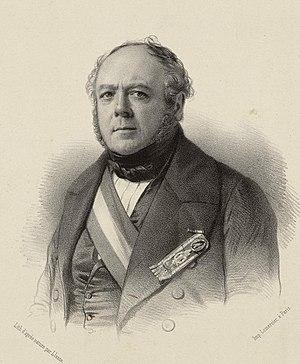
Henri-Georges Boulay de La Meurthe (1797-1858)
Henri Georges Boulay de La Meurthe, 2ᵉ comte Boulay de La Meurthe, né à Nancy le 15 juillet 1797 et mort à Paris le 24 novembre 1858, est un homme d'État français, vice-président de la IIᵉ République.
Cette page concerne les événements qui se sont produits durant l'année 1837 en Lorraine.